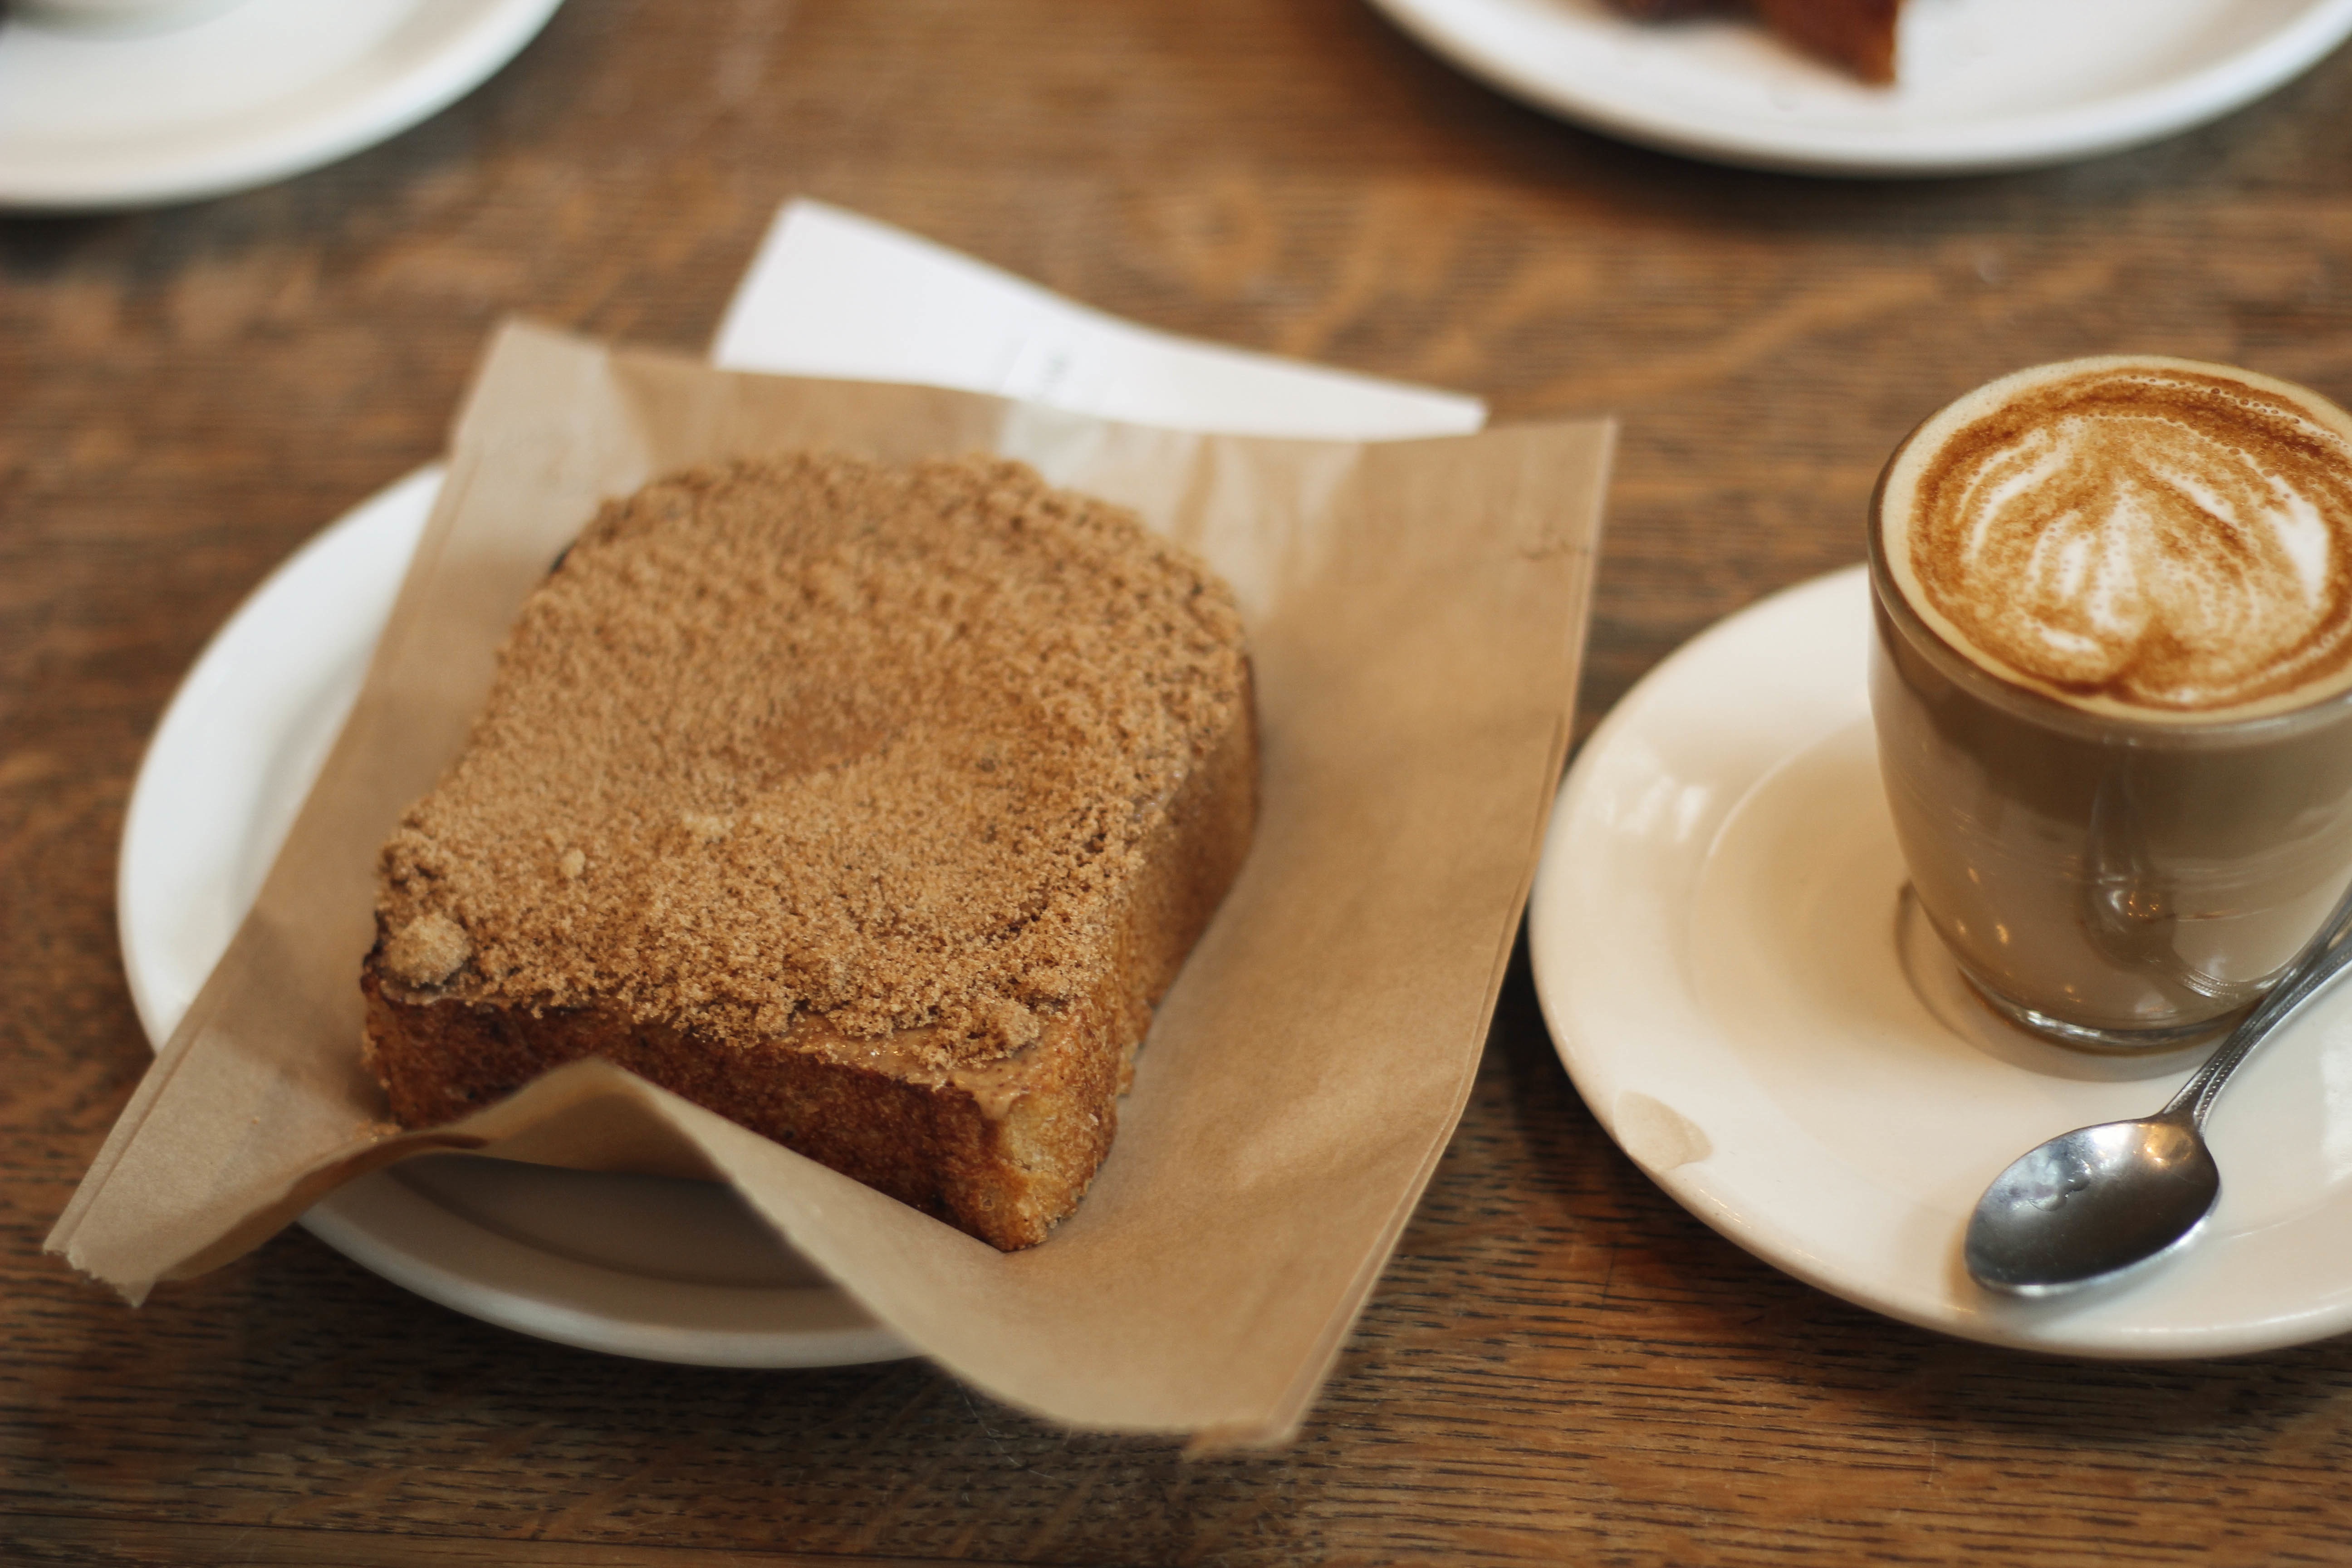
coffee, latte, dish, meal, food, drink, breakfast, dessert, bread, spoon, flavor